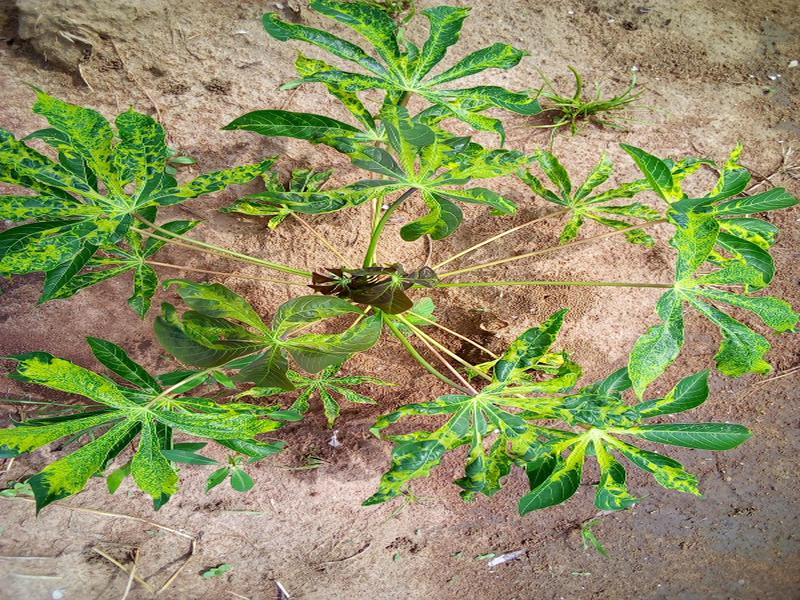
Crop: cassava
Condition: mosaic_disease